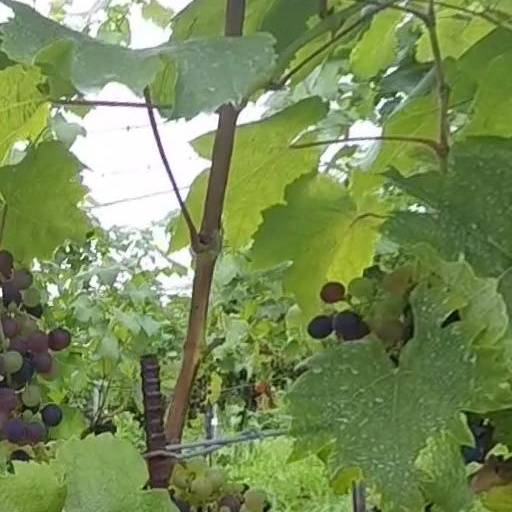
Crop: grape